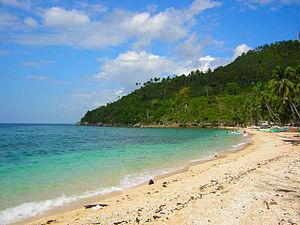
Aloguinsan est une municipalité de la province de Cebu, au centre-ouest de l'île de Cebu, aux Philippines.